Dorothy Canfield Fisher

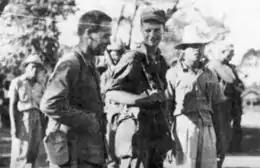
Son, Captain James Fisher, in the Philippines during World War II.

Her daughter Sally was born in 1909. She married John Paul Scott and they lived in Bar Harbor, Maine. By 1958 she had published 18 children's books as Sally Scott. Canfield Fisher's granddaughter Vivian Scott also writes children's books.